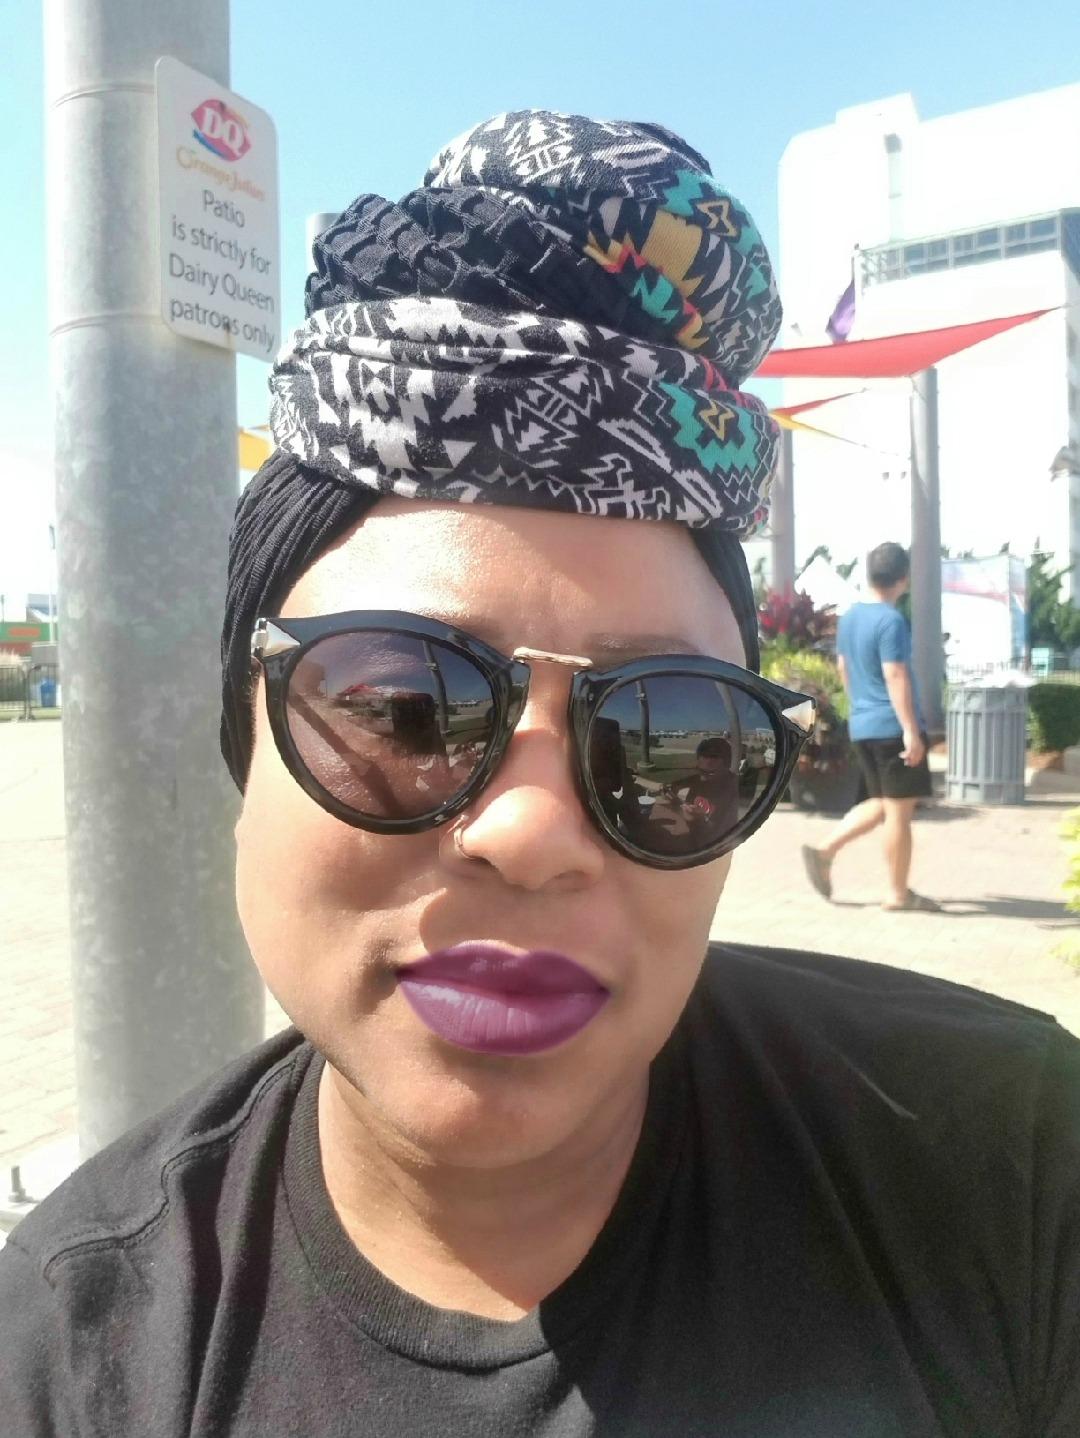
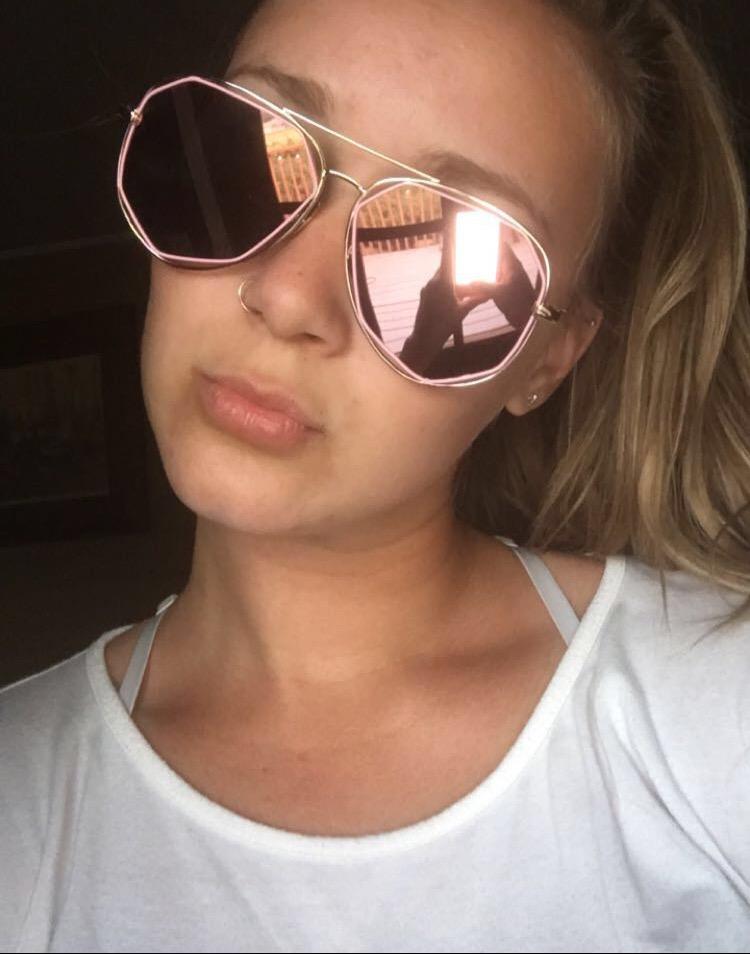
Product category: accessories_sunglasses
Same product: no